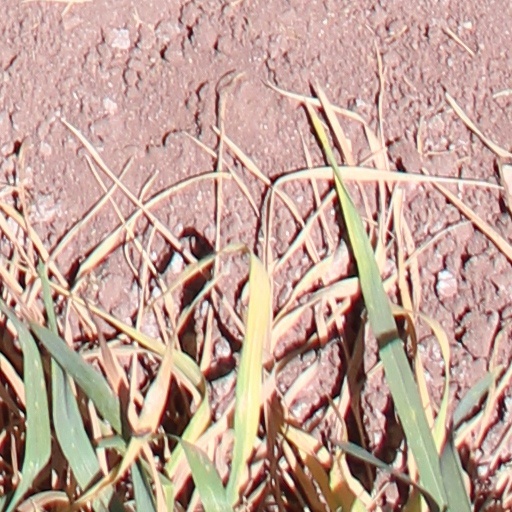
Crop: wheat